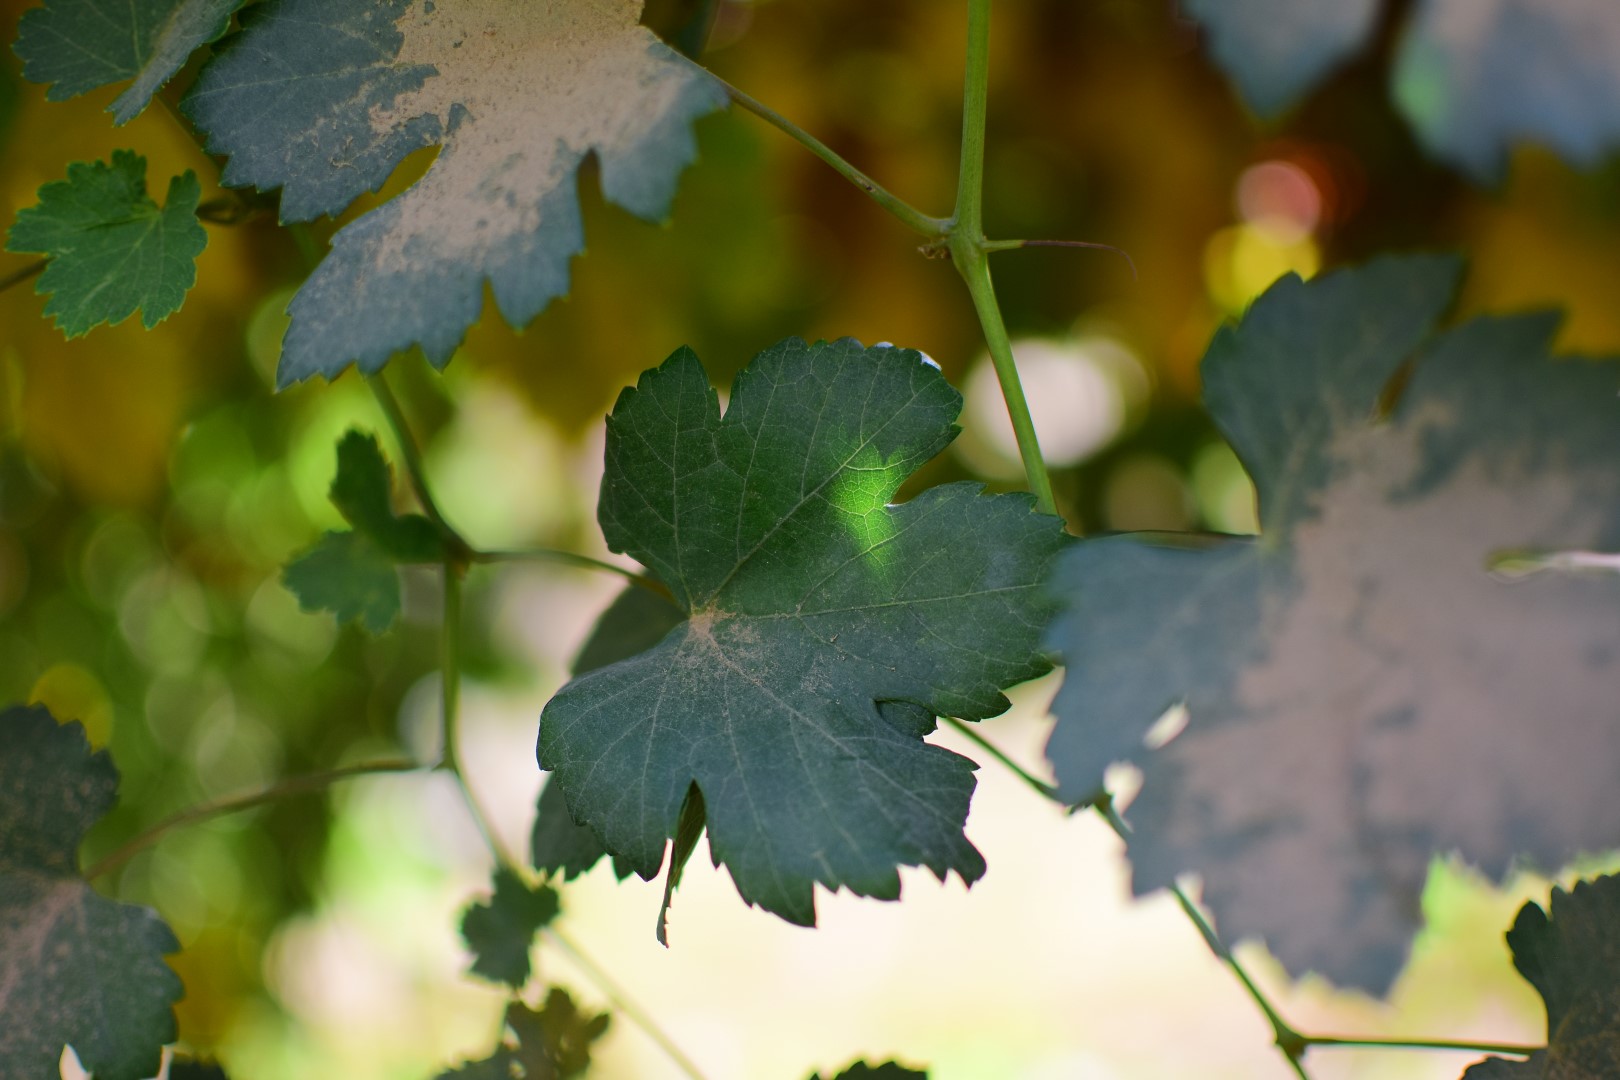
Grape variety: Halawani